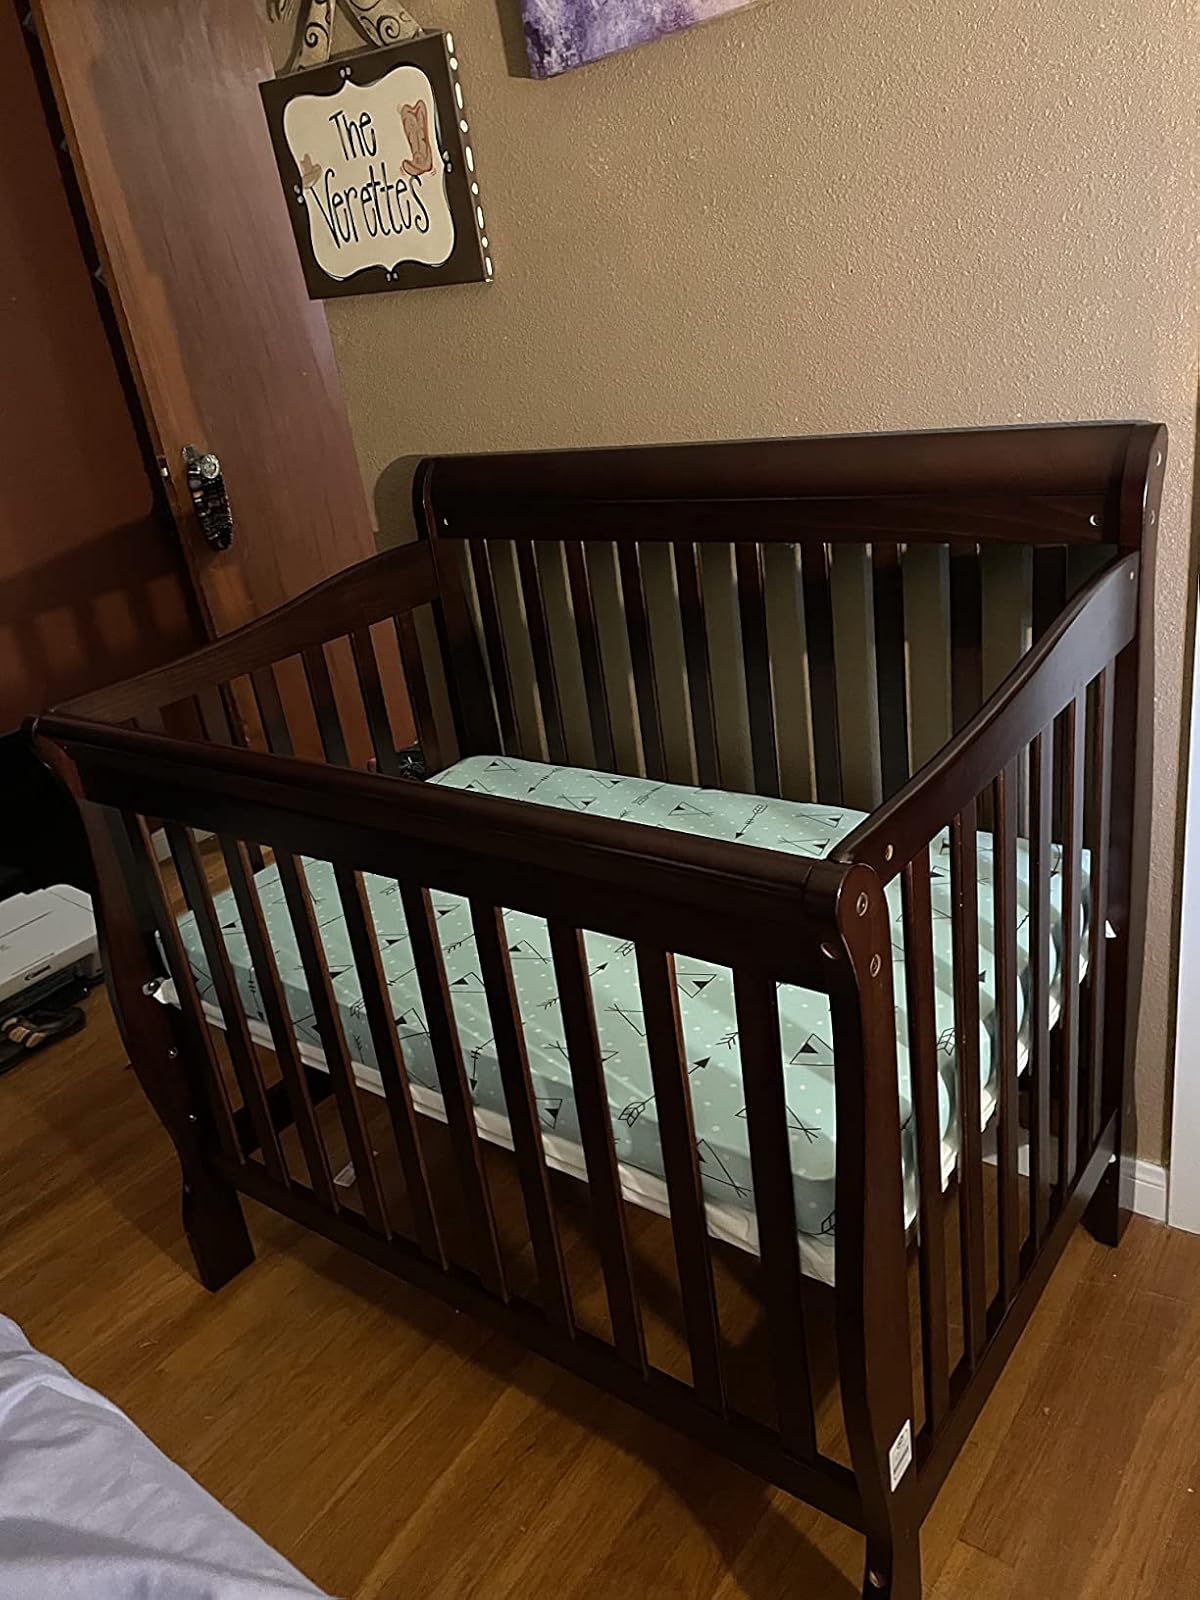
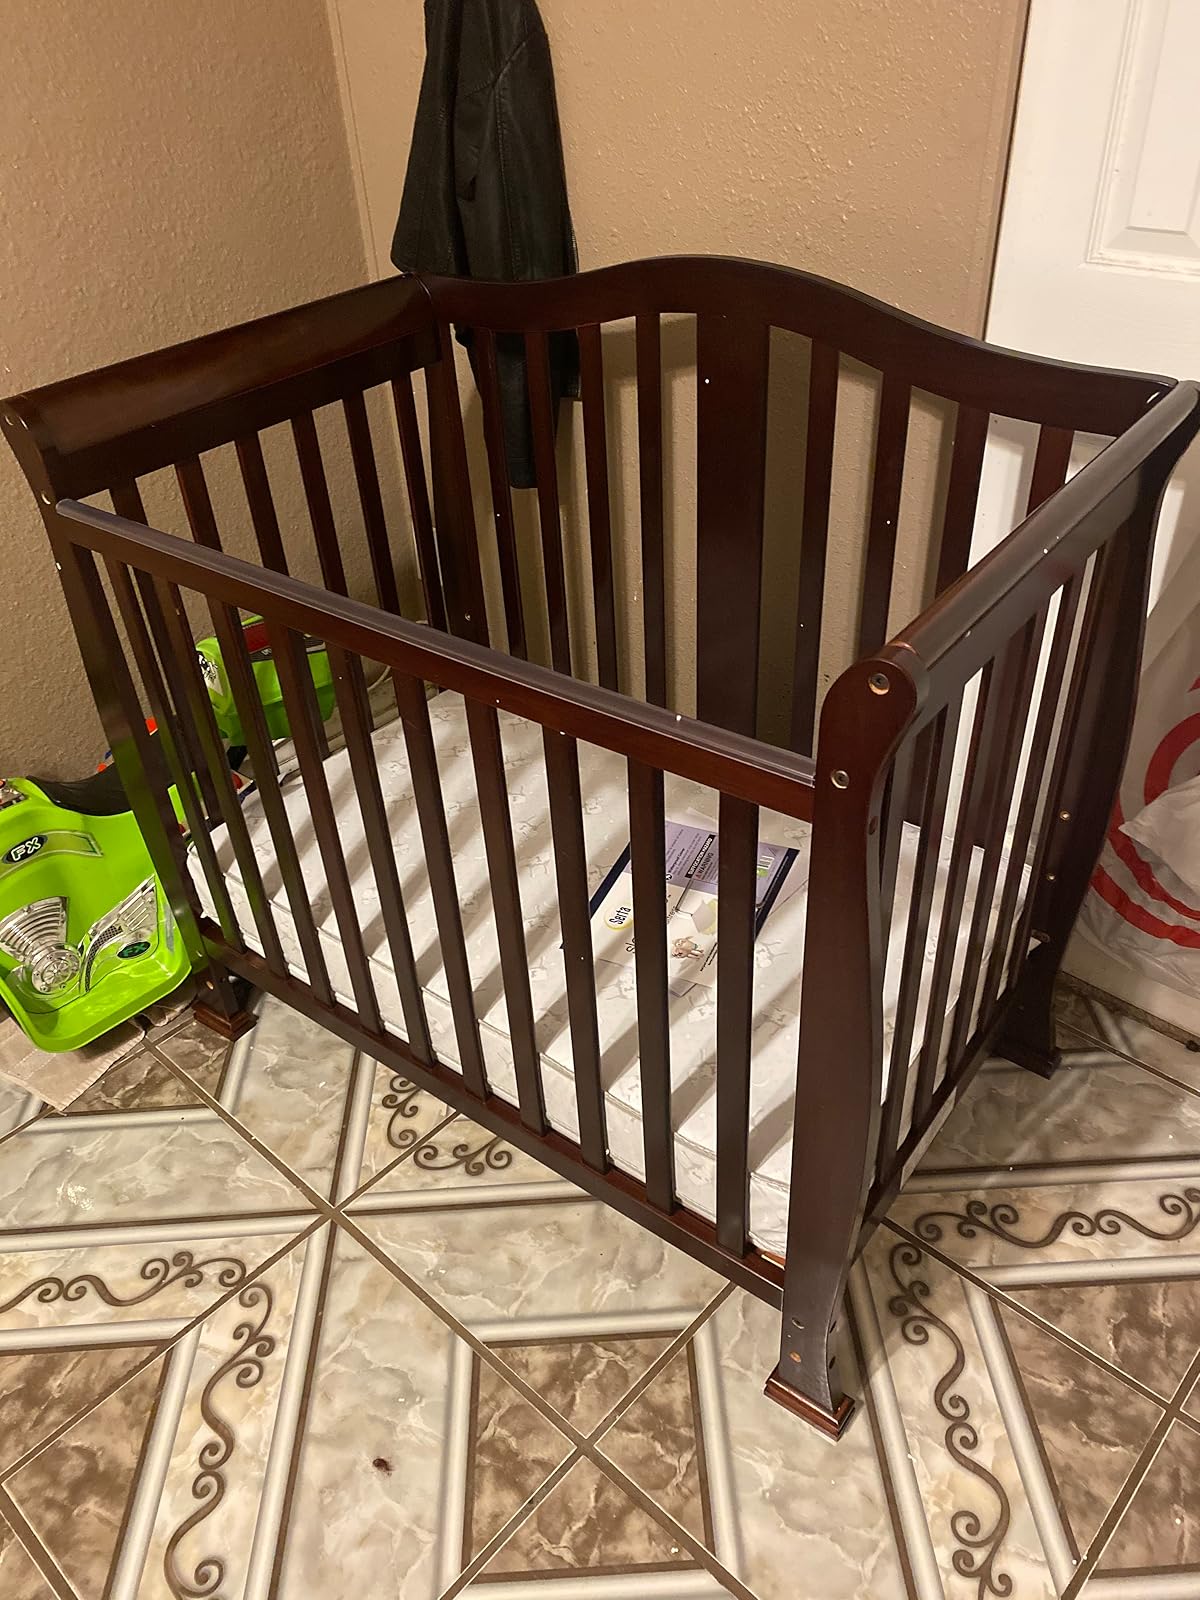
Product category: products_crib
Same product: no